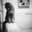
Label: cat